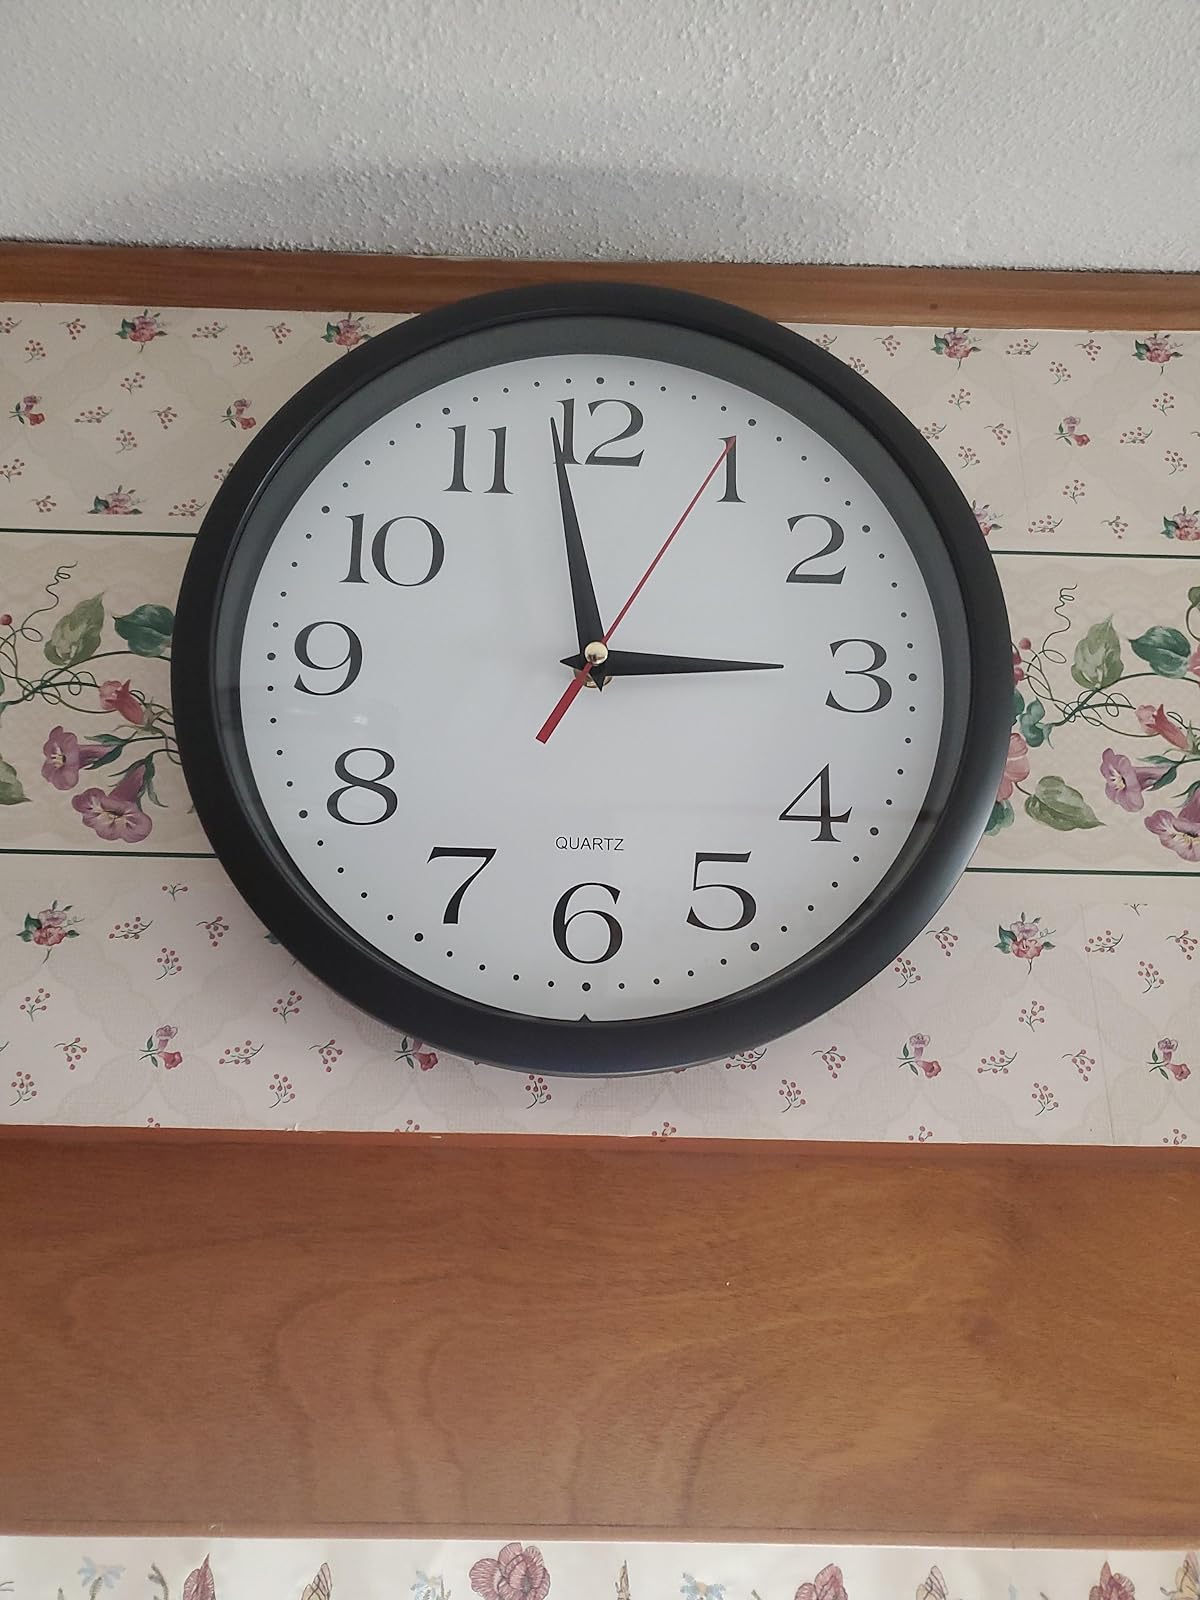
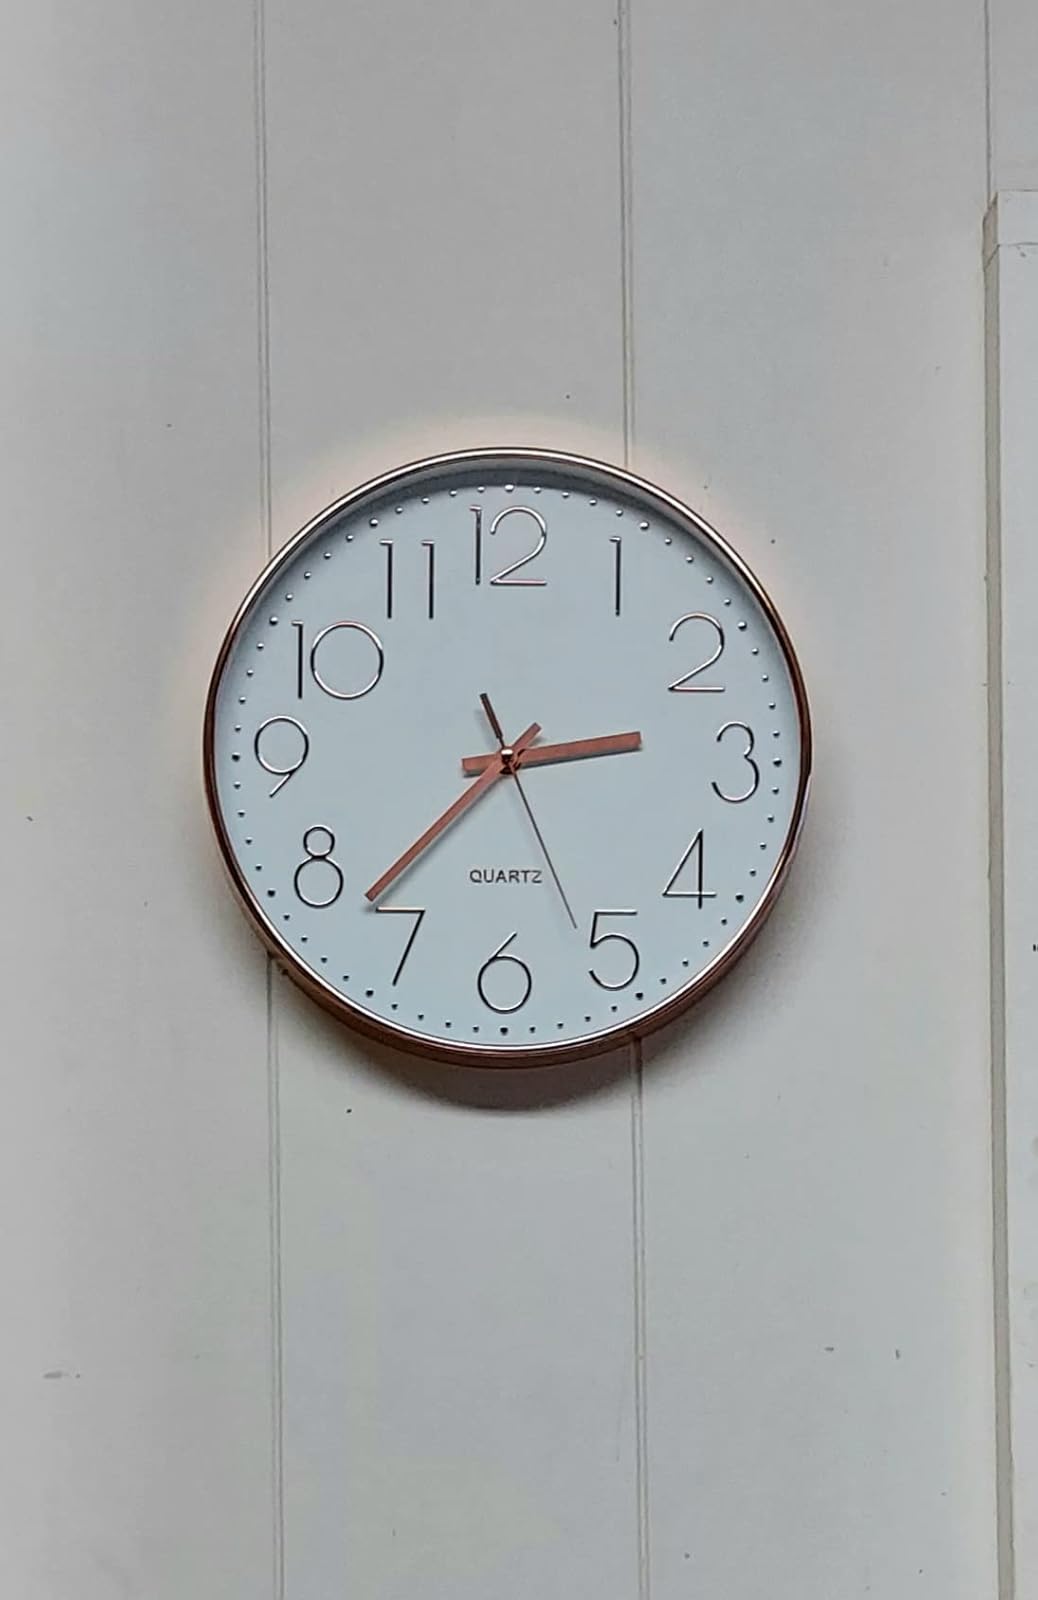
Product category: clock
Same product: no